Kingdom of Africa

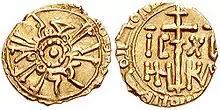
A gold Sicilian "tarì" minted at Palermo during Roger II's reign. Sicily depended on African gold for its mints, but the dinars of Africa were of superior gold to the "tarì"s of Sicily.

Control of Africa gave Sicily control of all the sea routes between the western and eastern Mediterranean. Roger II taxed shipping, although he seems to have allowed the local Muslims princelings to collect some tariffs of their own. Ibn Abī Dīnār states that the "wāli" of Gabès collected taxes in Roger's name. Because of Sicily's good relations with Fatimid Egypt, Italian merchant ships could travel along the entire north African shore in peace during this period. Roger also taxed the overland caravan routes from Morocco to Egypt ("Kairouan" and "caravan" are cognates.) More profitable than these were the trans-Saharan caravans carrying "paiole" gold dust for the mints of northern African and southern Italy. An important stopping point for these was Bougie, which Roger may have attacked during this period, but over which he could not extend authority, although he did maintain links with the deposed emir Yahyā ibn al-ʿAzīz.